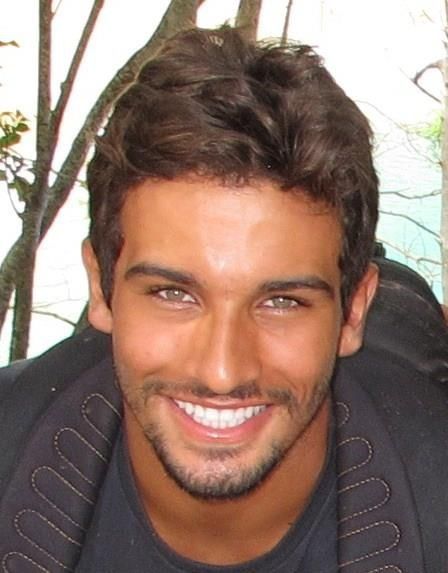
Label: Colored